Đồng Xuân Market

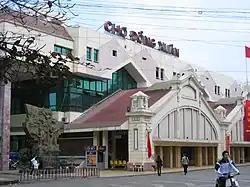
Đồng Xuân Market

Đồng Xuân Market (chữ Nôm: 𢄂同春) is a market in the center district Hoàn Kiếm of Hanoi, Vietnam. Originally built by the French administration in 1889, Đồng Xuân Market has been renovated several times with the latest being in 1994 after a fire that almost destroyed the market. Nowadays, Đồng Xuân Market is the largest covered market of Hanoi where the wholesale traders sell everything from clothes and household goods to foodstuffs.